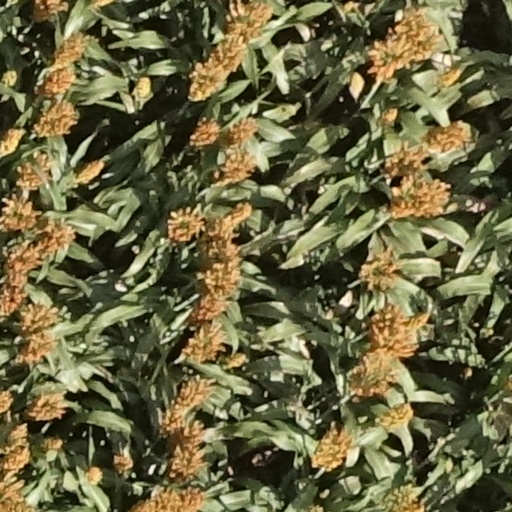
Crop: sorghum